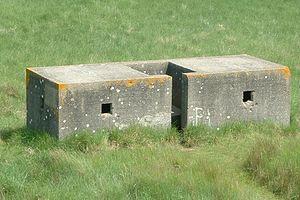
Les fortifications défensives britanniques de la Seconde Guerre mondiale étaient de petites constructions fortifiées construites dans le cadre de la préparation à l'invasion allemande. Elles ont été populairement appelées « boite à pilules » en référence à leur forme.
Saltfleetby est un village du Lincolnshire en Angleterre.